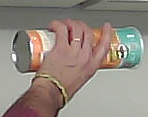
Product: pringles_paprika